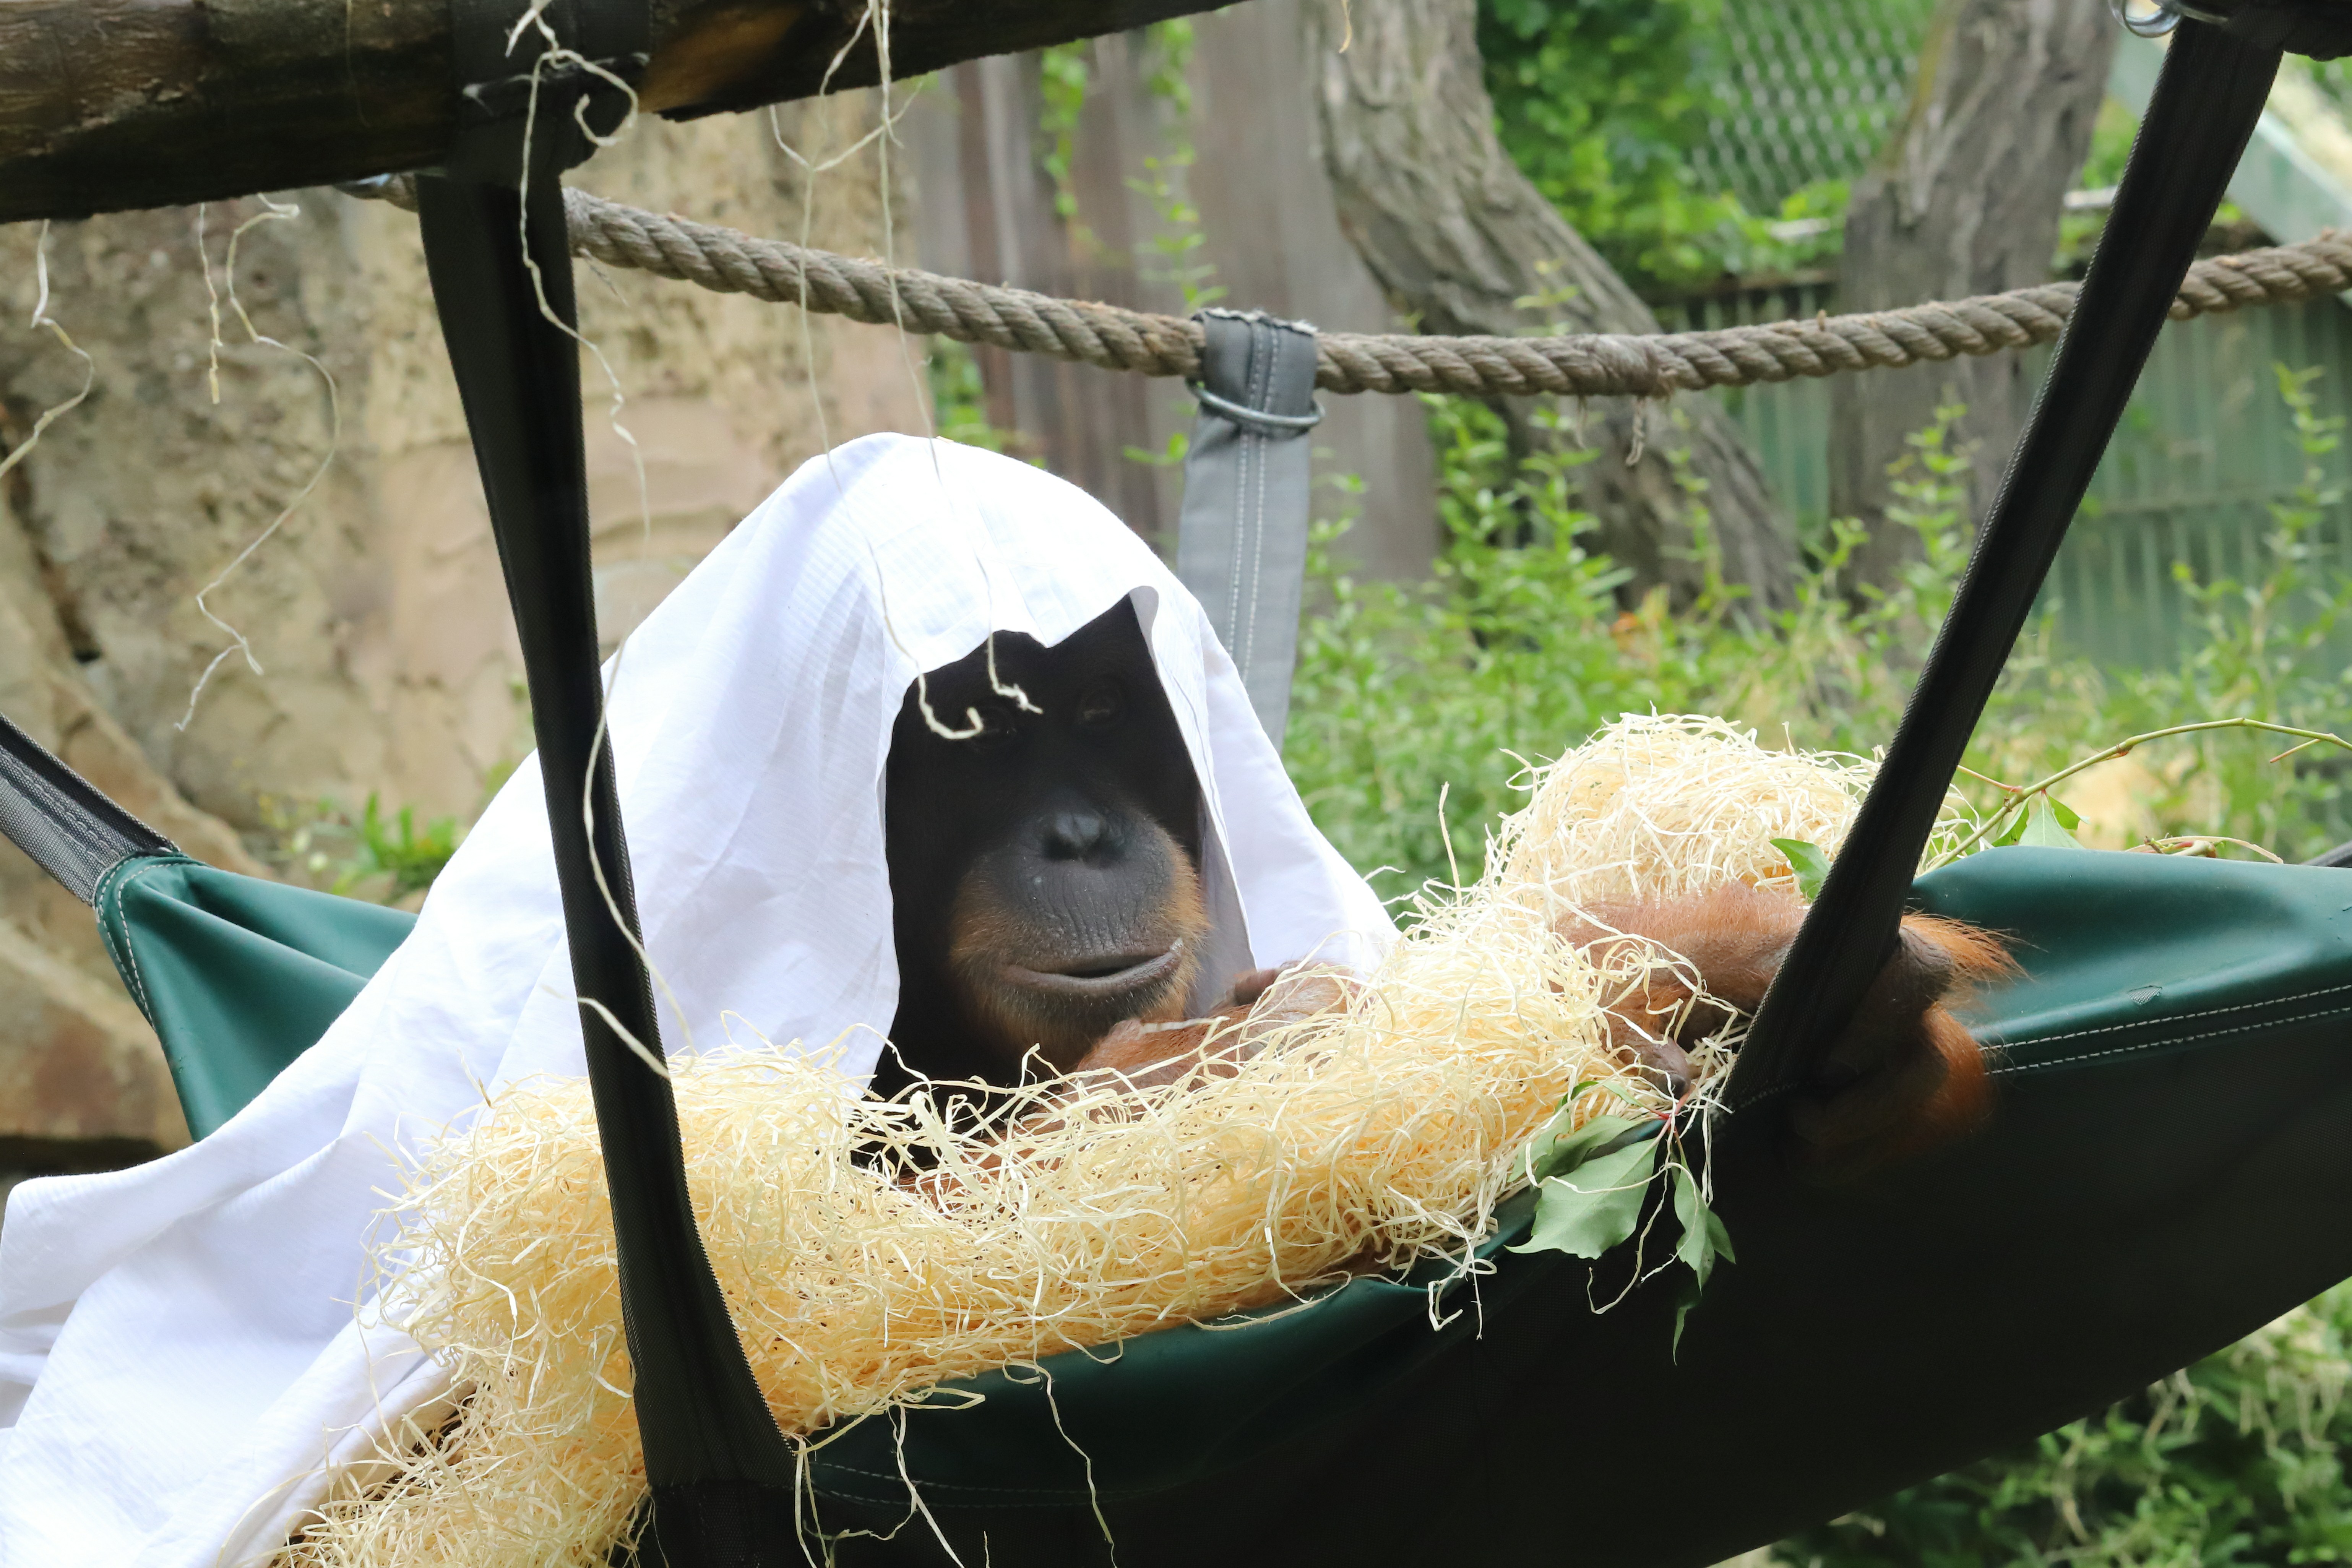
Canon EOS, panda, hammock, adaptation, zoo, organism, primate, wildlife, common chimpanzee, jungle